Pangali

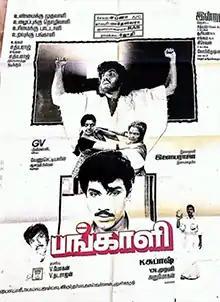
Poster

Pangali is a 1992 Indian Tamil-language action comedy film directed by K. Subash. The film stars Sathyaraj, Bhanupriya and Goundamani. It was released on 12 September 1992.